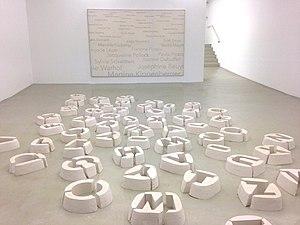
Oeuvre Matrice/Sol
Agnès Thurnauer, née le 28 avril 1962 à Paris, est une artiste contemporaine franco-suisse. Elle s'intéresse au langage pictural. Entre le langage et l'art, le texte paraît un important outil non seulement de la création mais aussi de la communication et de l’interprétation.